List of tourist attractions in Taipei

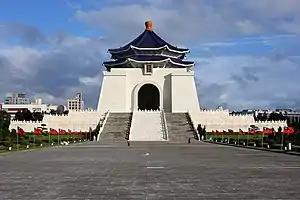
The National Chiang Kai-shek Memorial Hall is a famous monument, landmark, and tourist attraction in Taipei, Taiwan.

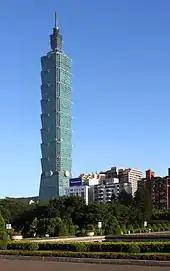
Taipei 101 is a famous landmark, and tourist attraction in Taipei, Taiwan.

This is the list of tourist attractions in Taipei, capital city of Taiwan.